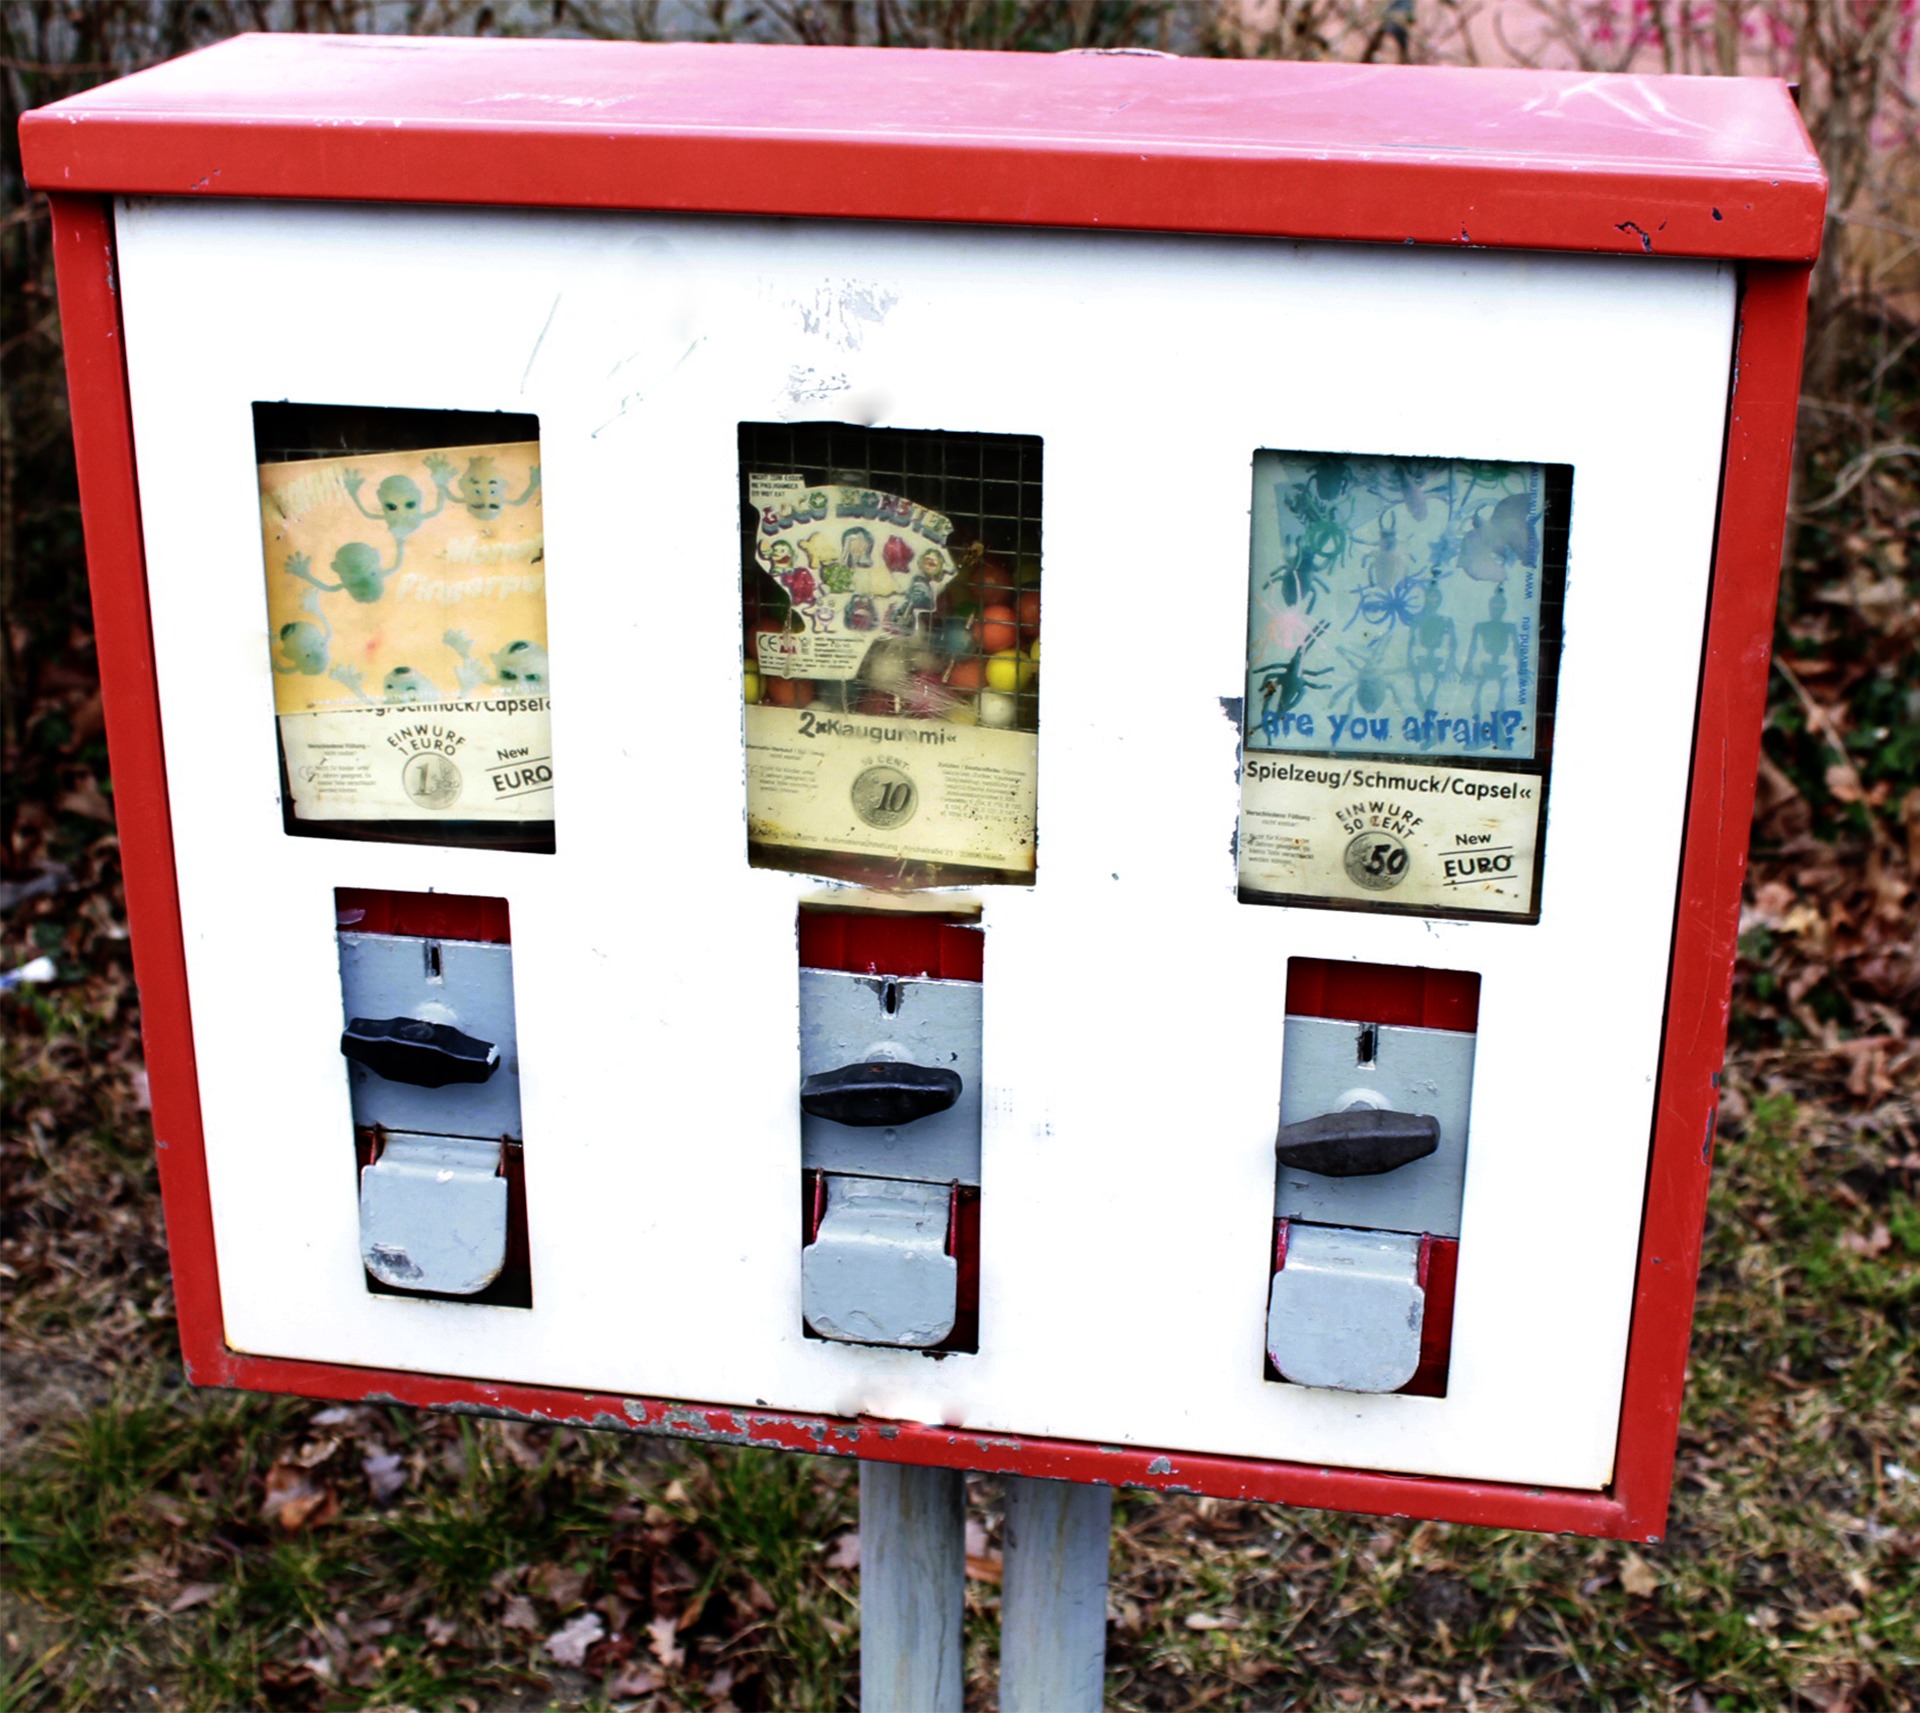
advertising, letter box, kiosk, automatic, sweetness, nibble, chewing gum, post box, outdoor structure